Jesus healing the bleeding woman

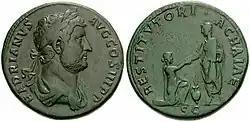
Coin of Hadrian; he accepts the homage of a figure representing Achaea in this example.

Eusebius, writing in the reign of Constantine I, says he himself saw a pair of statues in bronze in Panease or Caesarea Philippi (on the Golan Heights in modern terms) of Jesus and the , sculpture being at this time an unusual form for the depiction of Jesus. By his description they resembled a sculptural version of the couple as they were shown in a number of paintings in the Catacombs of Rome. He sees this in terms of ancient traditions of commemorating local notables rather than newer ones of Early Christian art. The statues were placed outside the house of the woman, who came from the city, and was called Veronica (meaning 'true image'), according to the apocrypha Acts of Pilate and later tradition, which gave other details of her life.